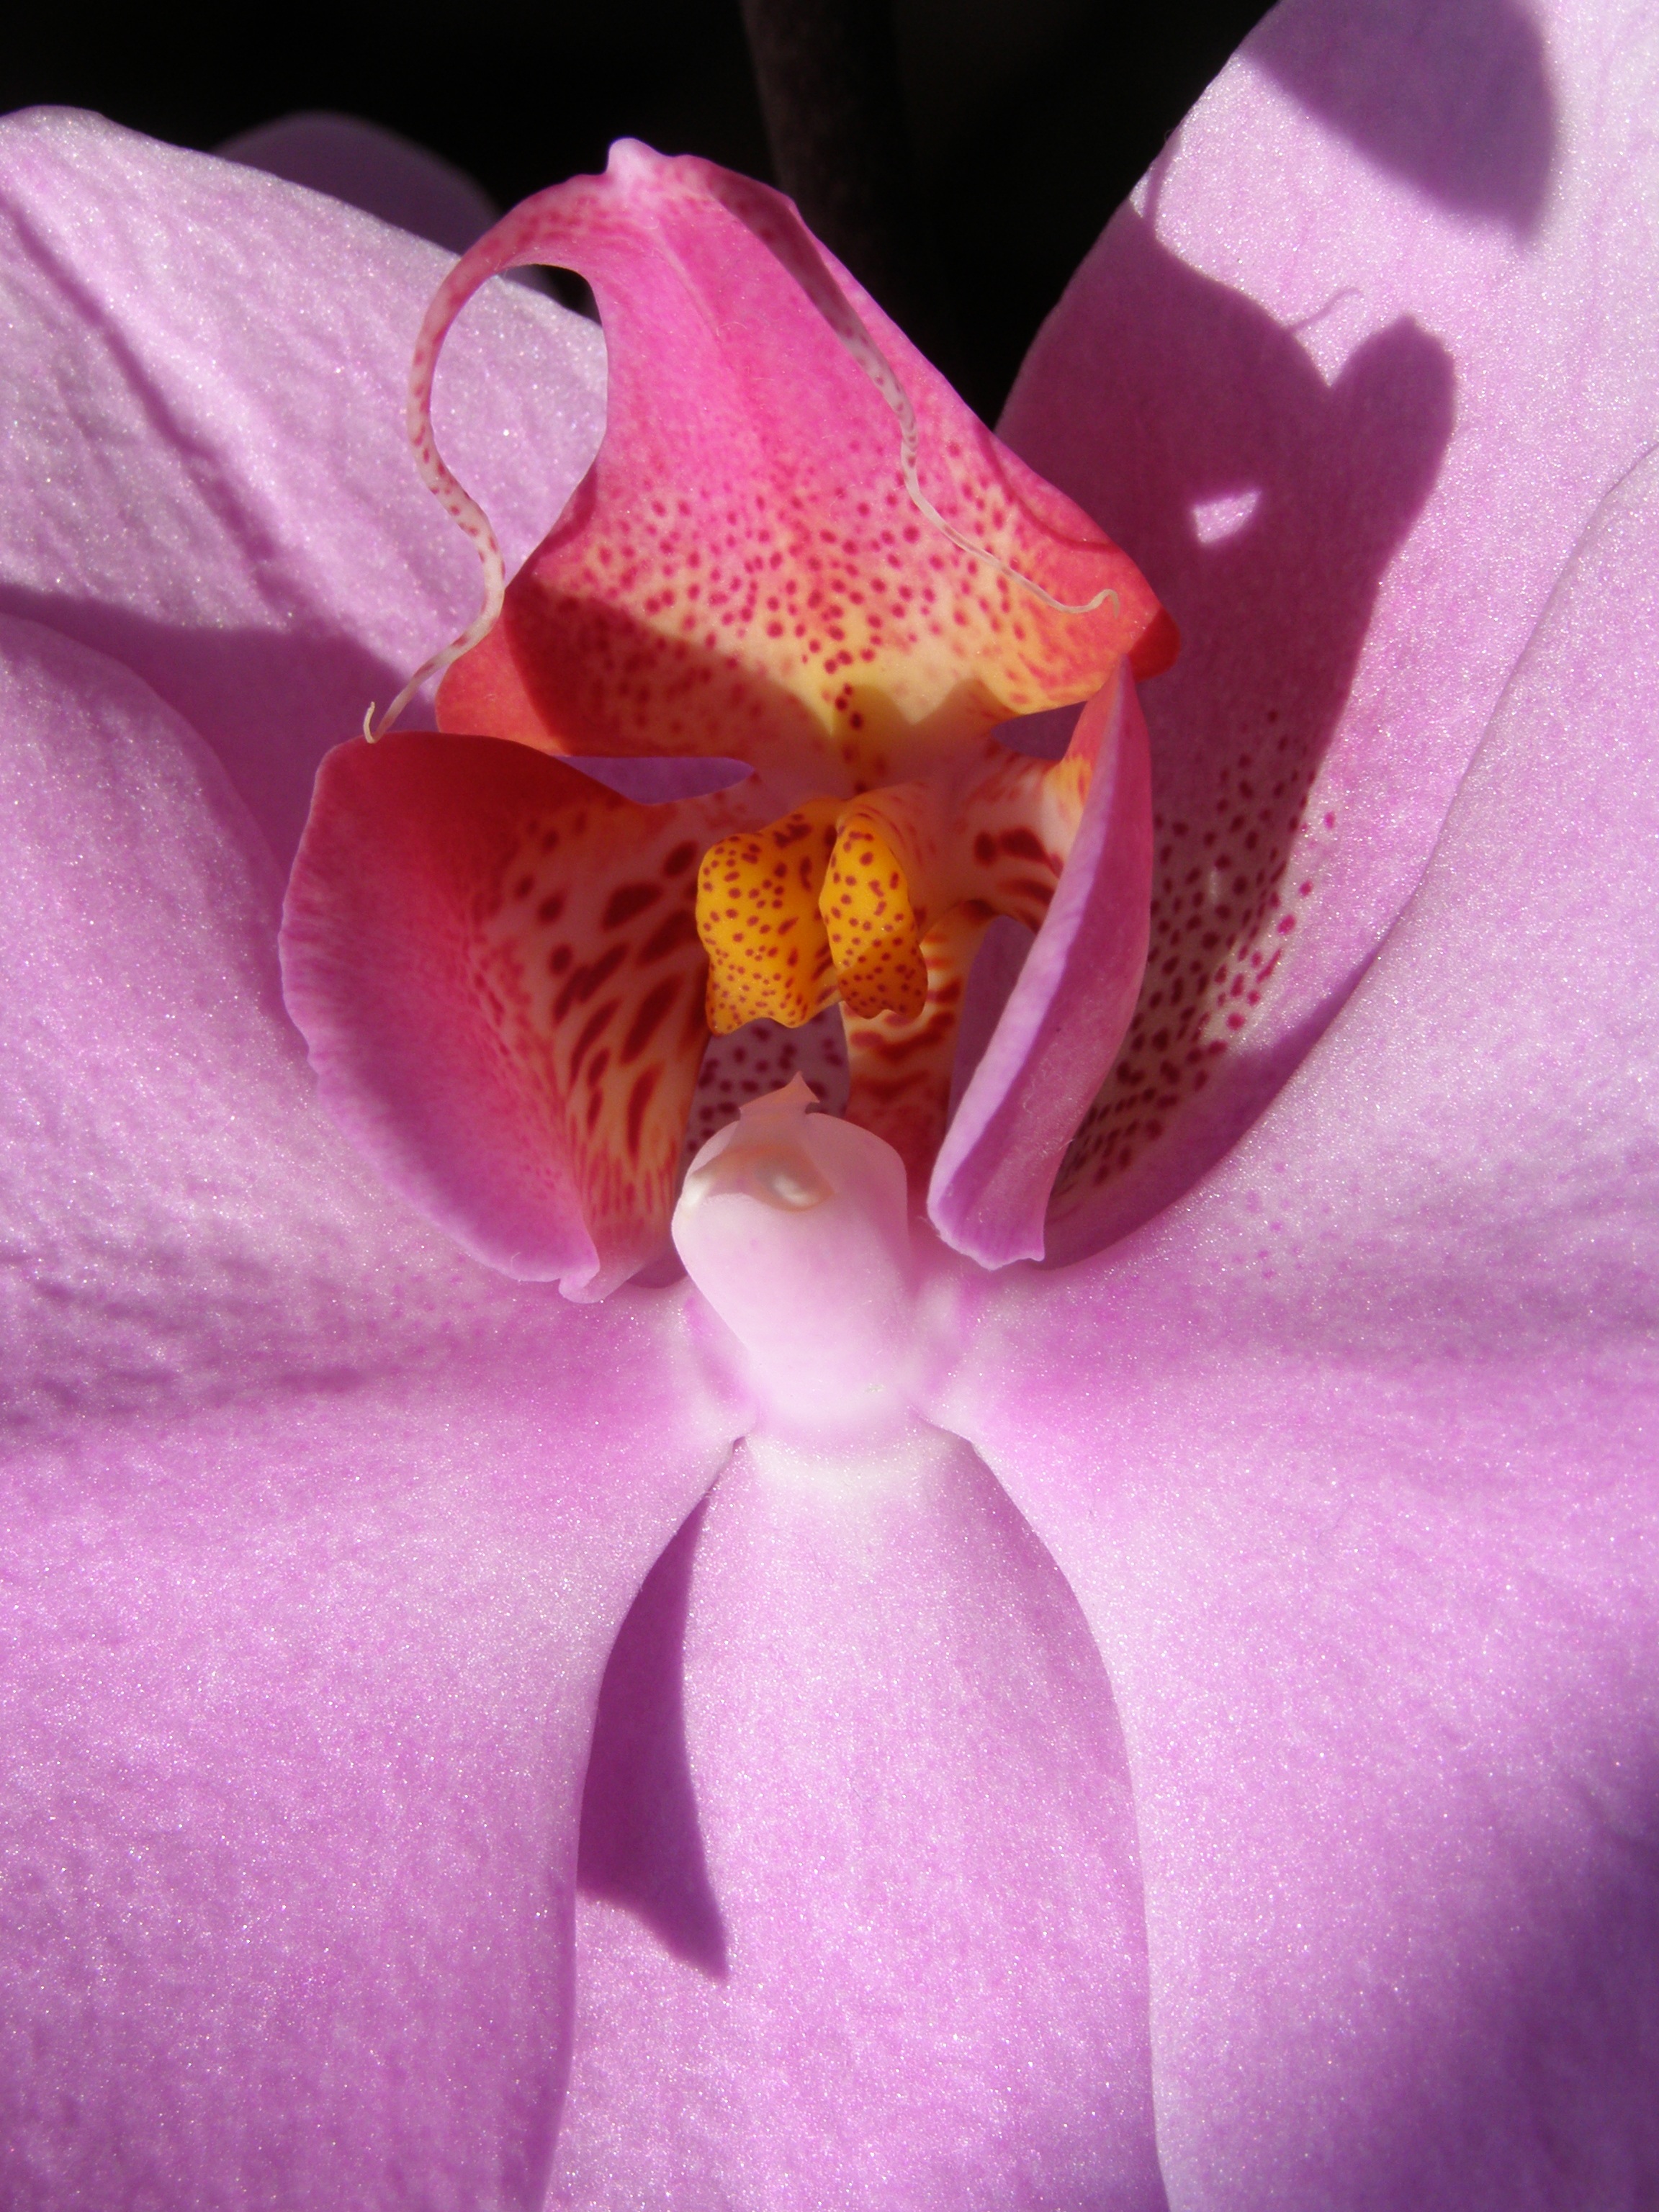
nature, blossom, plant, photography, flower, purple, petal, blooming, closeup, pink, flora, orchid, close up, beauty, orchis, macro photography, flowering plant, the petals, flower petals, land plant, moth orchid